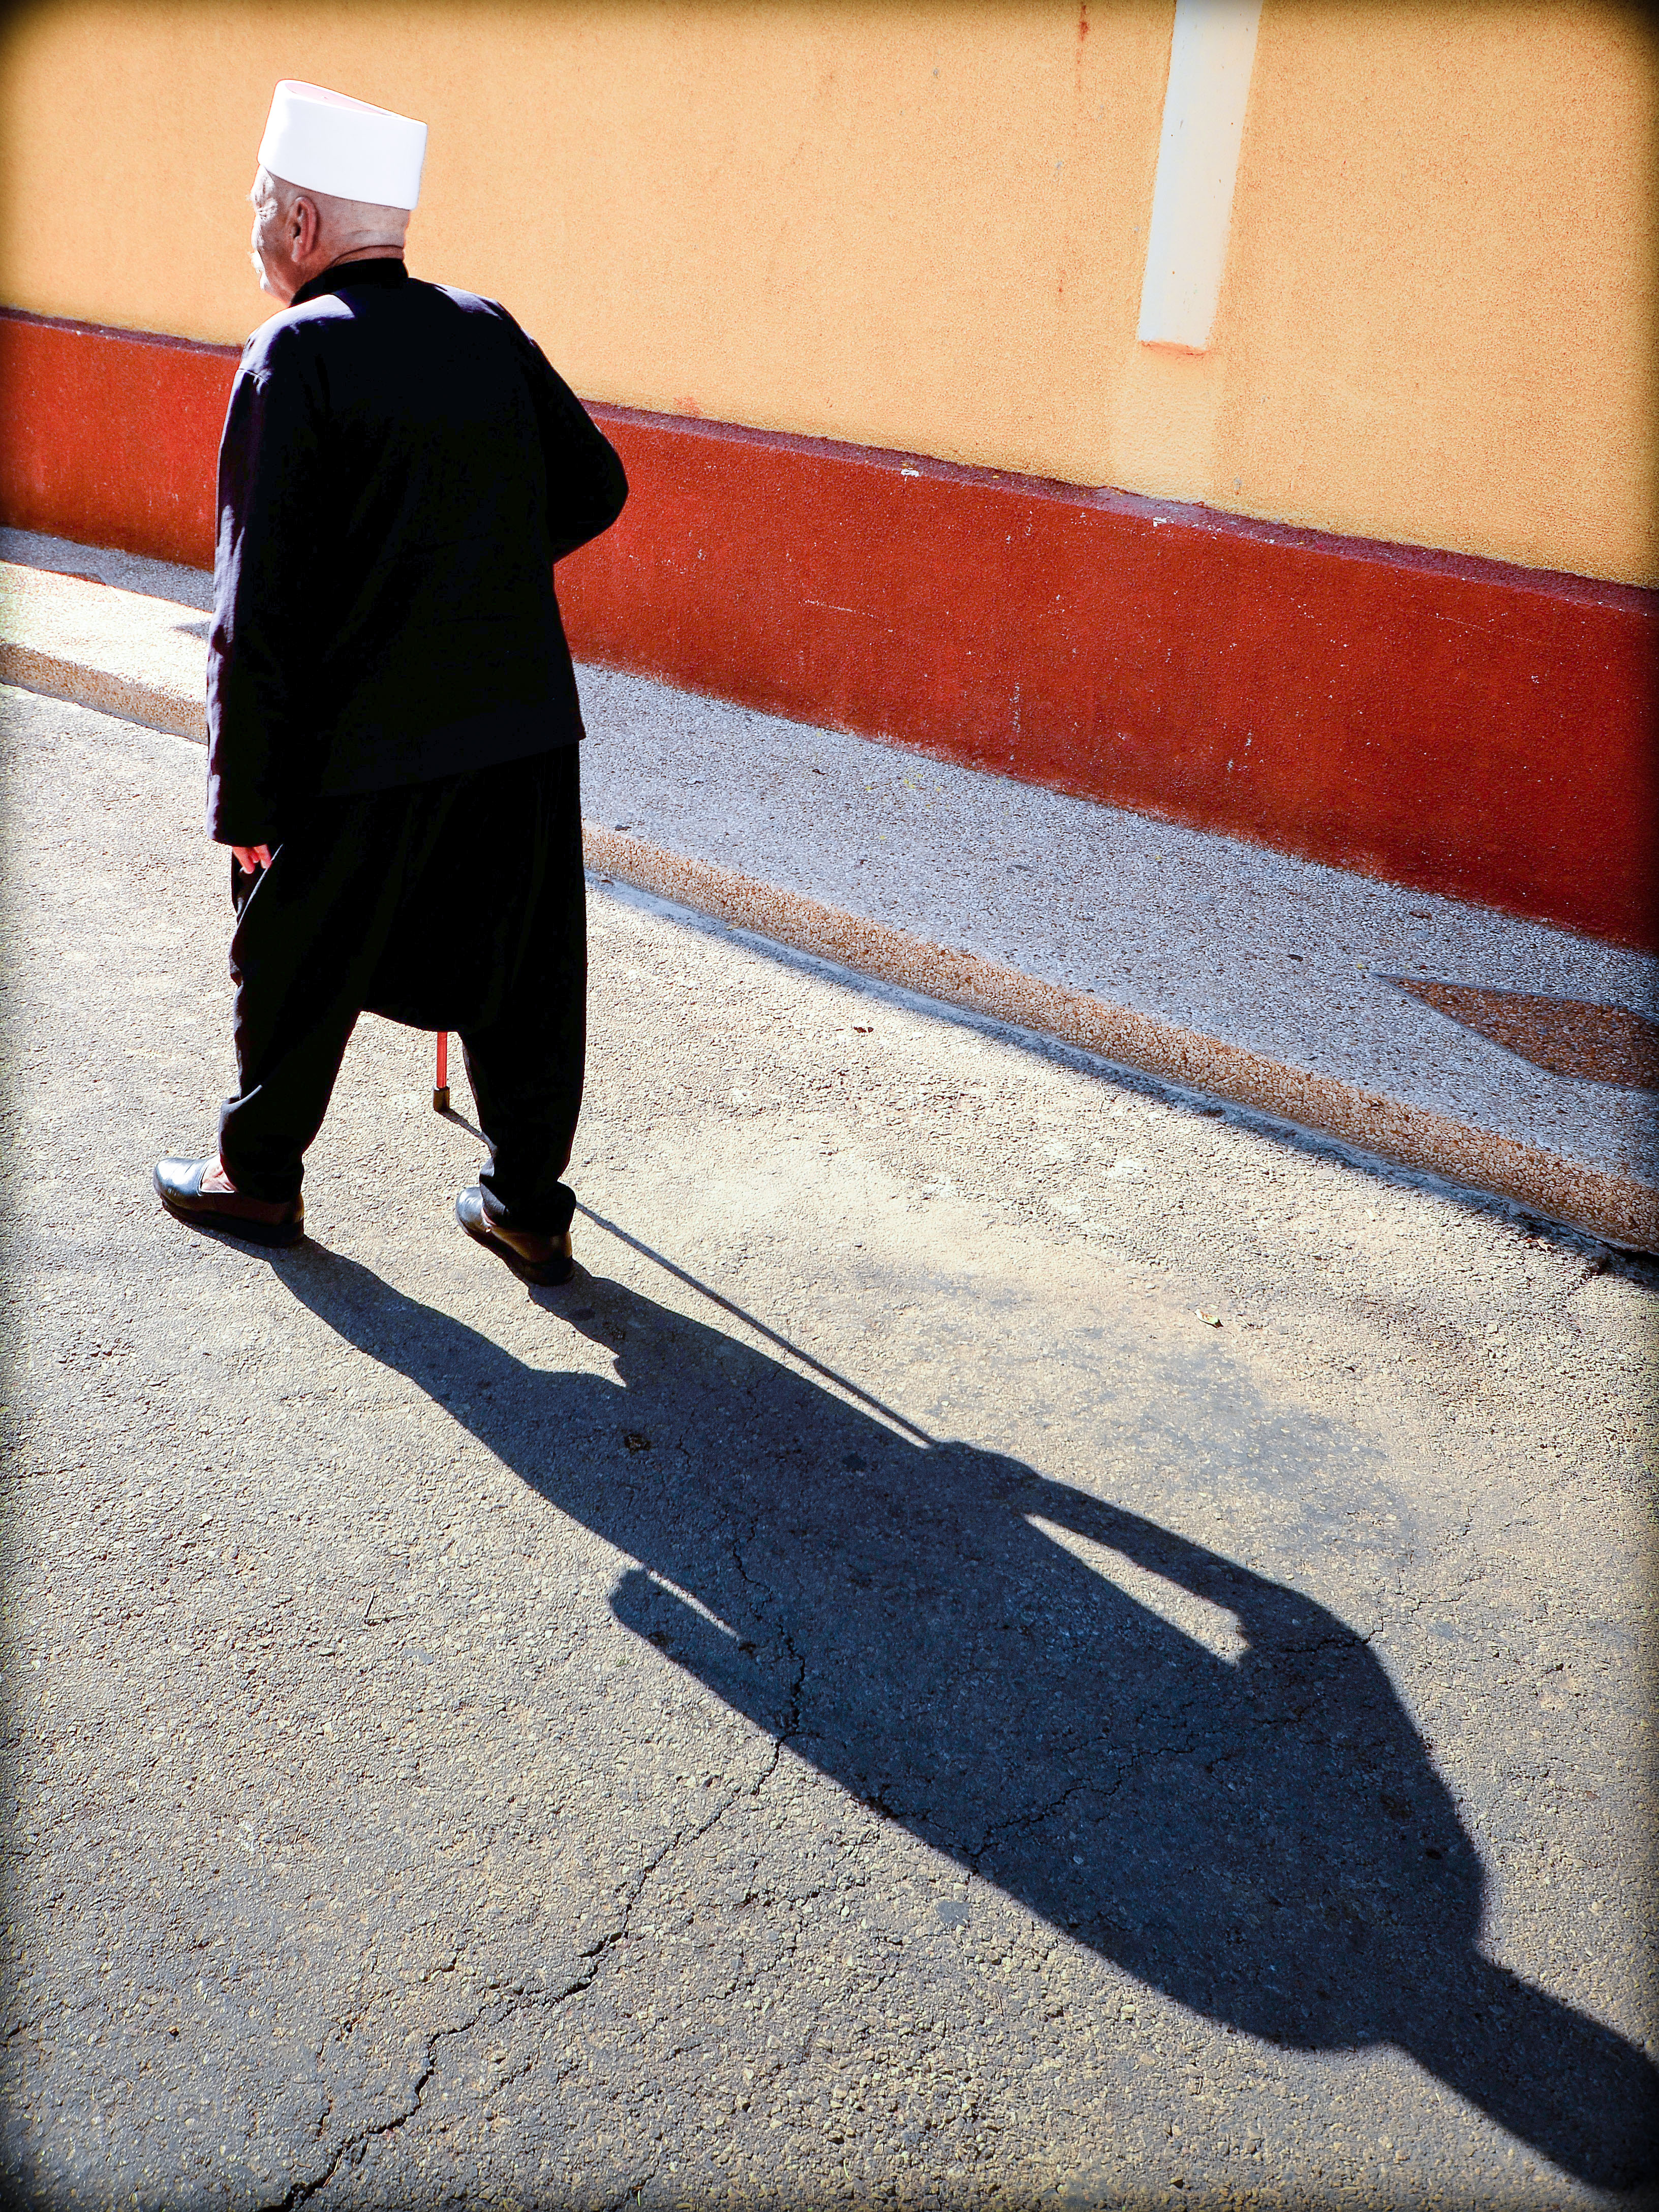
man, shoe, road, street, portrait, spring, red, color, shadow, blue, nikon, black, shadows, footwear, photograph, oldman, image, d5100, shape, israel, druze, beitjan, human positions